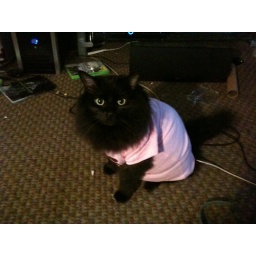
Wendy in a pink Hello Kitty shirt